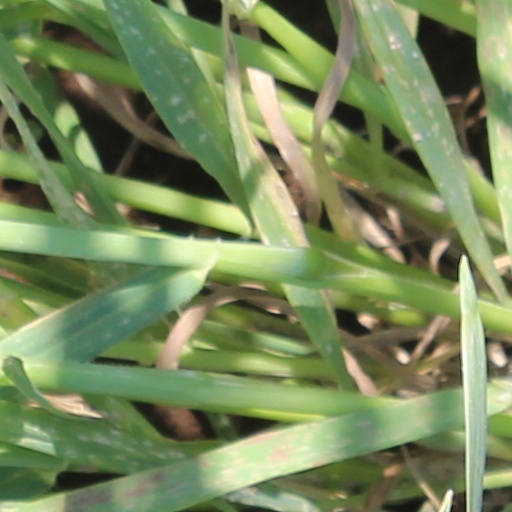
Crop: wheat